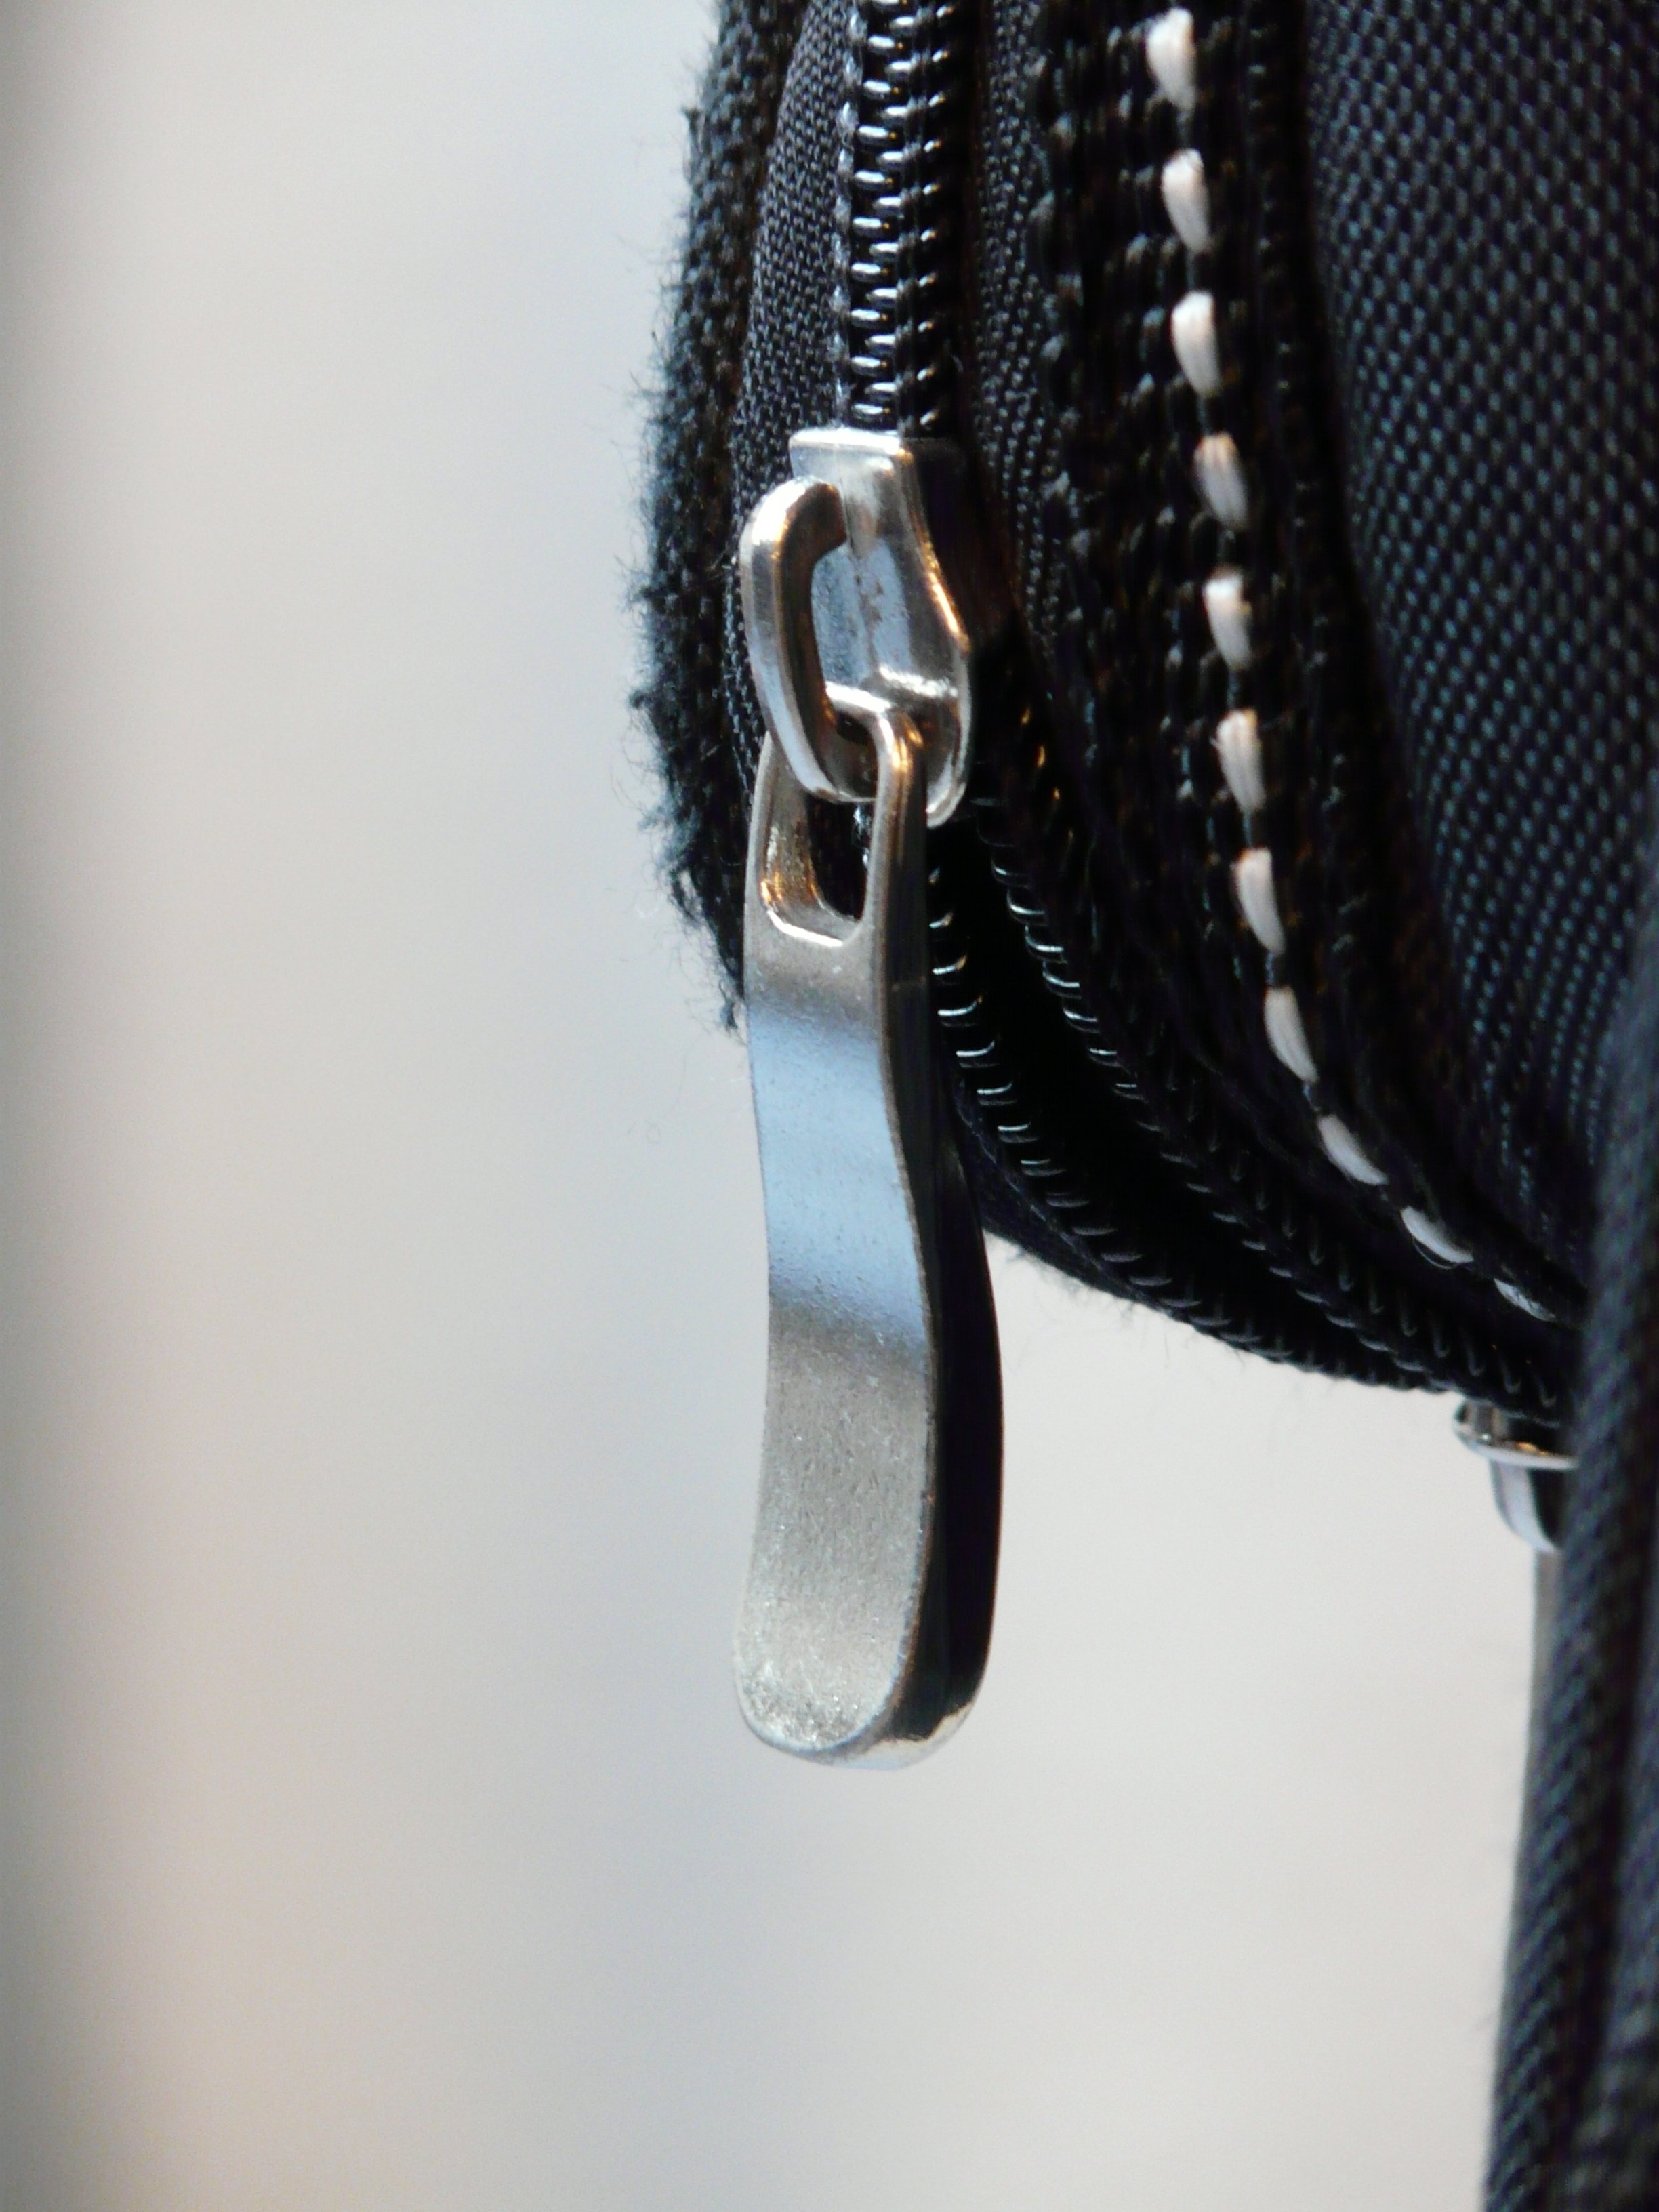
open, hair, leather, chain, metal, bag, black, close, material, hairstyle, handbag, jewellery, textile, footwear, zipper, closure, zip, margin, make to, fashion accessory, zippverschluss, zipp